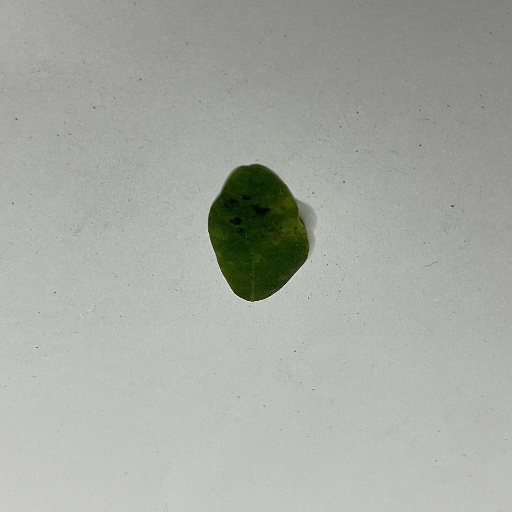
Species: Sojina
Leaf condition: Bacterial Spot